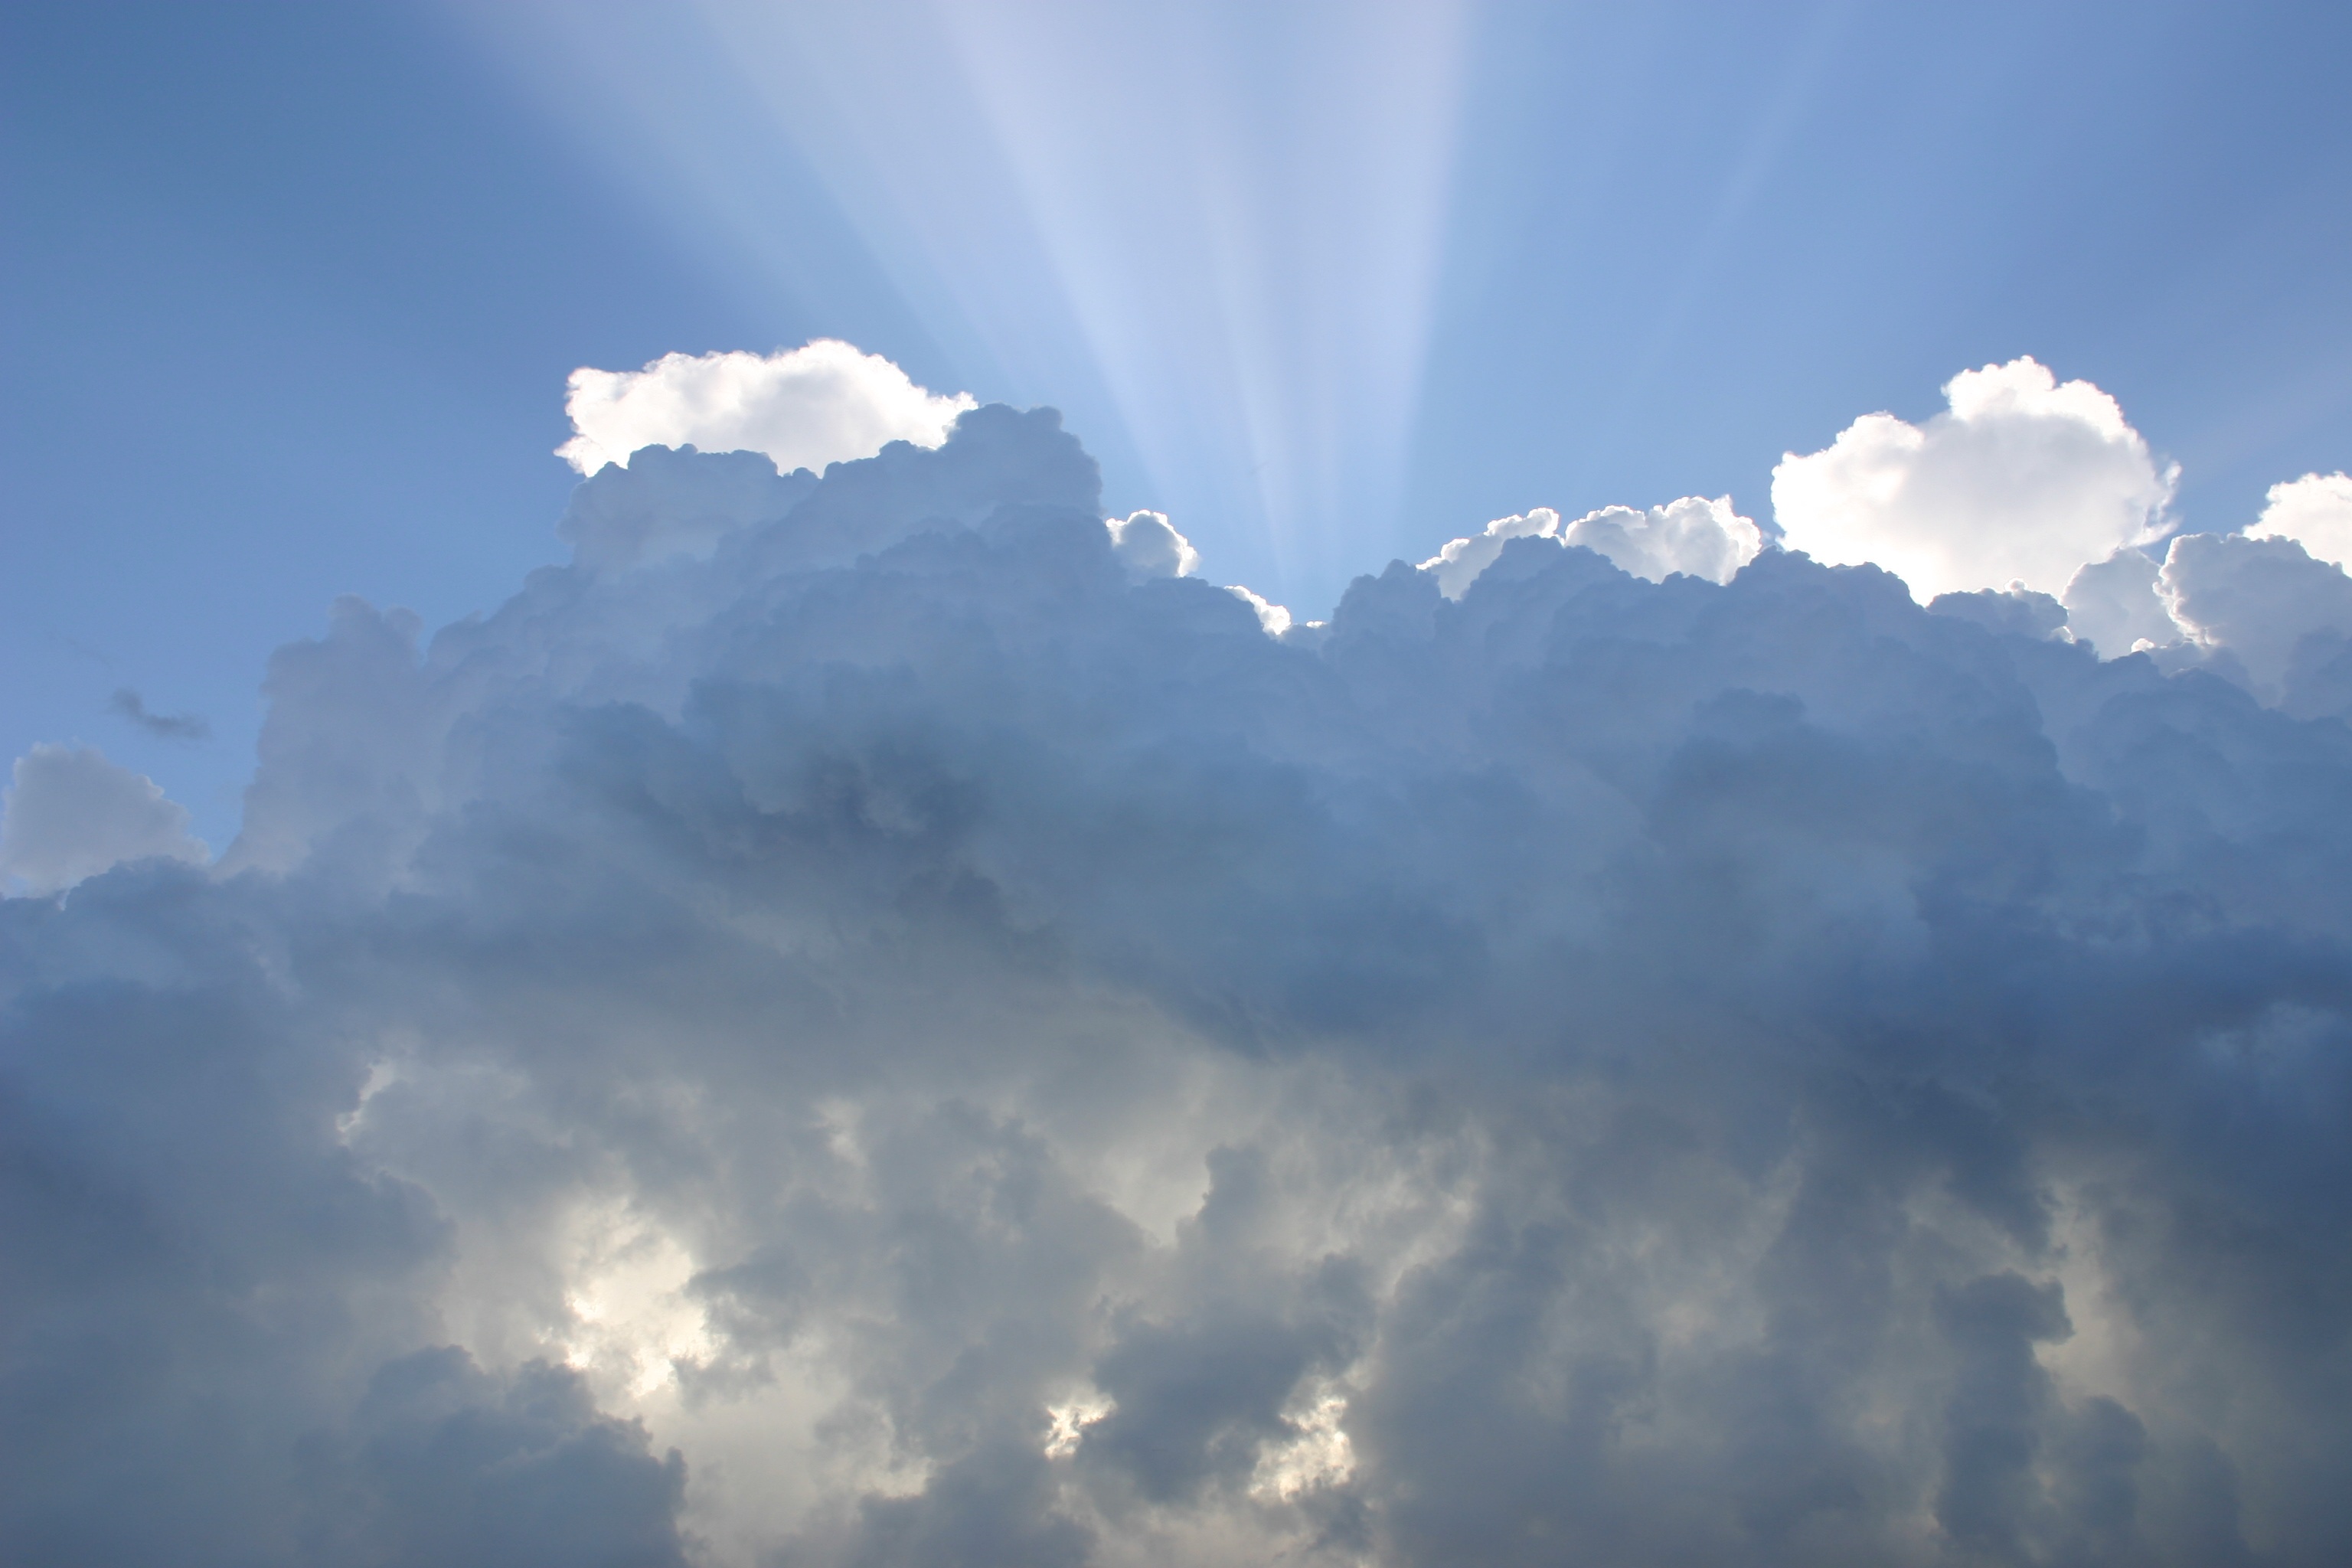
horizon, mountain, cloud, sky, sunlight, atmosphere, daytime, cumulus, clouds, rays of sunshine, meteorological phenomenon, atmospheric phenomenon, atmosphere of earth